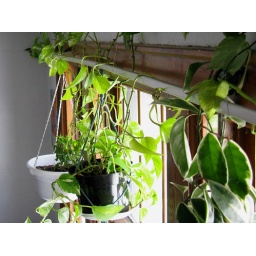
Our pothos is creeping along the window sill and wrapping itself around the curtain rod.